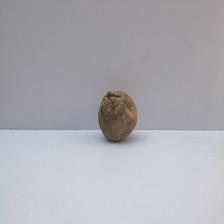
Size: Spoiled